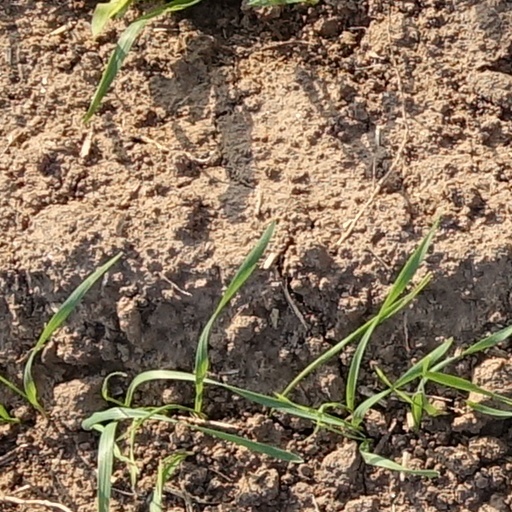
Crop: wheat